The Ghost (Agents of S.H.I.E.L.D.)

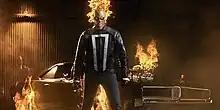
Promotion for the episode focused on the introduction of Ghost Rider, who was created through both practical and digital effects.

"The Ghost" is the first episode of the fourth season of the American television series "Agents of S.H.I.E.L.D." Based on the Marvel Comics organization S.H.I.E.L.D., it follows Phil Coulson and his fellow S.H.I.E.L.D. agents as they deal with the enhanced individuals Quake and Ghost Rider. It is set in the Marvel Cinematic Universe (MCU) and acknowledges the franchise's films. The episode was written by showrunners Jed Whedon and Maurissa Tancharoen, and directed by Billy Gierhart.